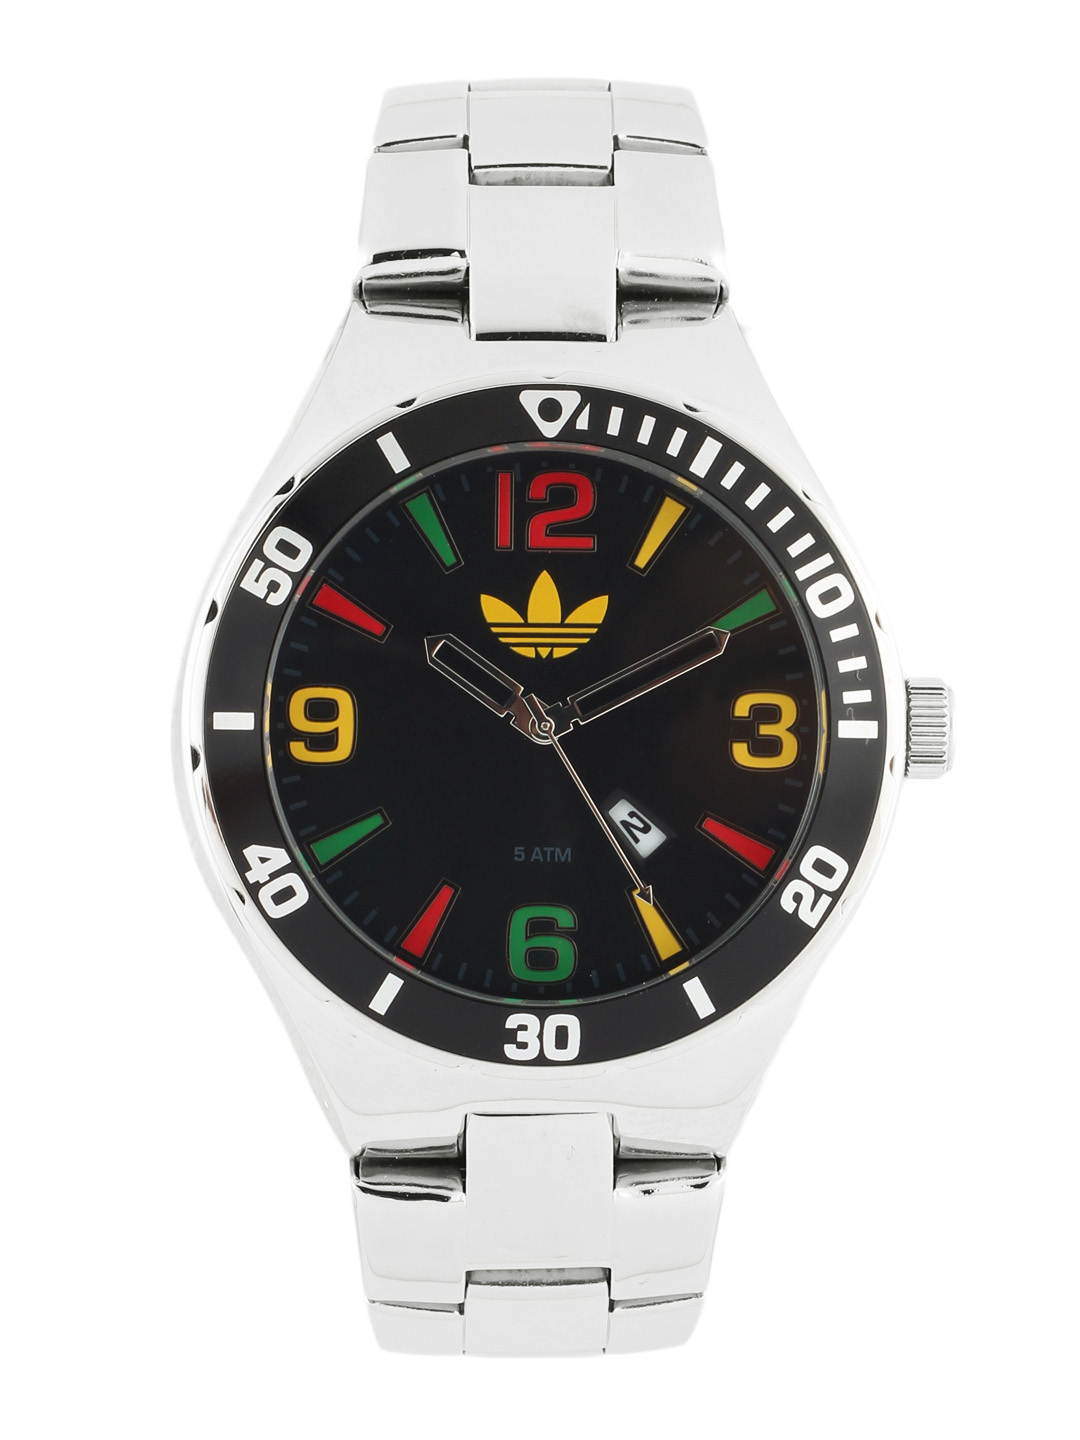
ADIDAS Originals Men Black Dial Watch ADH2651
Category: Accessories / Watches / Watches
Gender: Men
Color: Black
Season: Winter 2016
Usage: Casual